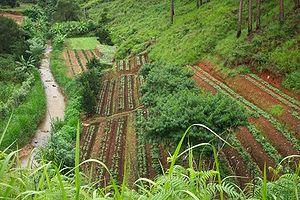
Ces terrasses ont été plantés avec du café au Vietnam, à plusieurs heures du massif montagneux de Da Lat.
L'environnement au Viêt Nam est l'environnement du pays Viêt Nam, pays d'Asie.
Le Viêt Nam, Viet Nam, Vietnam ou Viêtnam, en forme longue la république socialiste du Viêt Nam, est un pays d'Asie du Sud-Est situé à l'est de la péninsule indochinoise. Il partage ses frontières avec la Chine au nord, le Laos au nord-ouest et le Cambodge au sud-ouest. Sa capitale est Hanoï. La langue officielle est le vietnamien et la monnaie le dong. C'est un État communiste à parti unique, dirigé par le Parti communiste vietnamien depuis 1975.